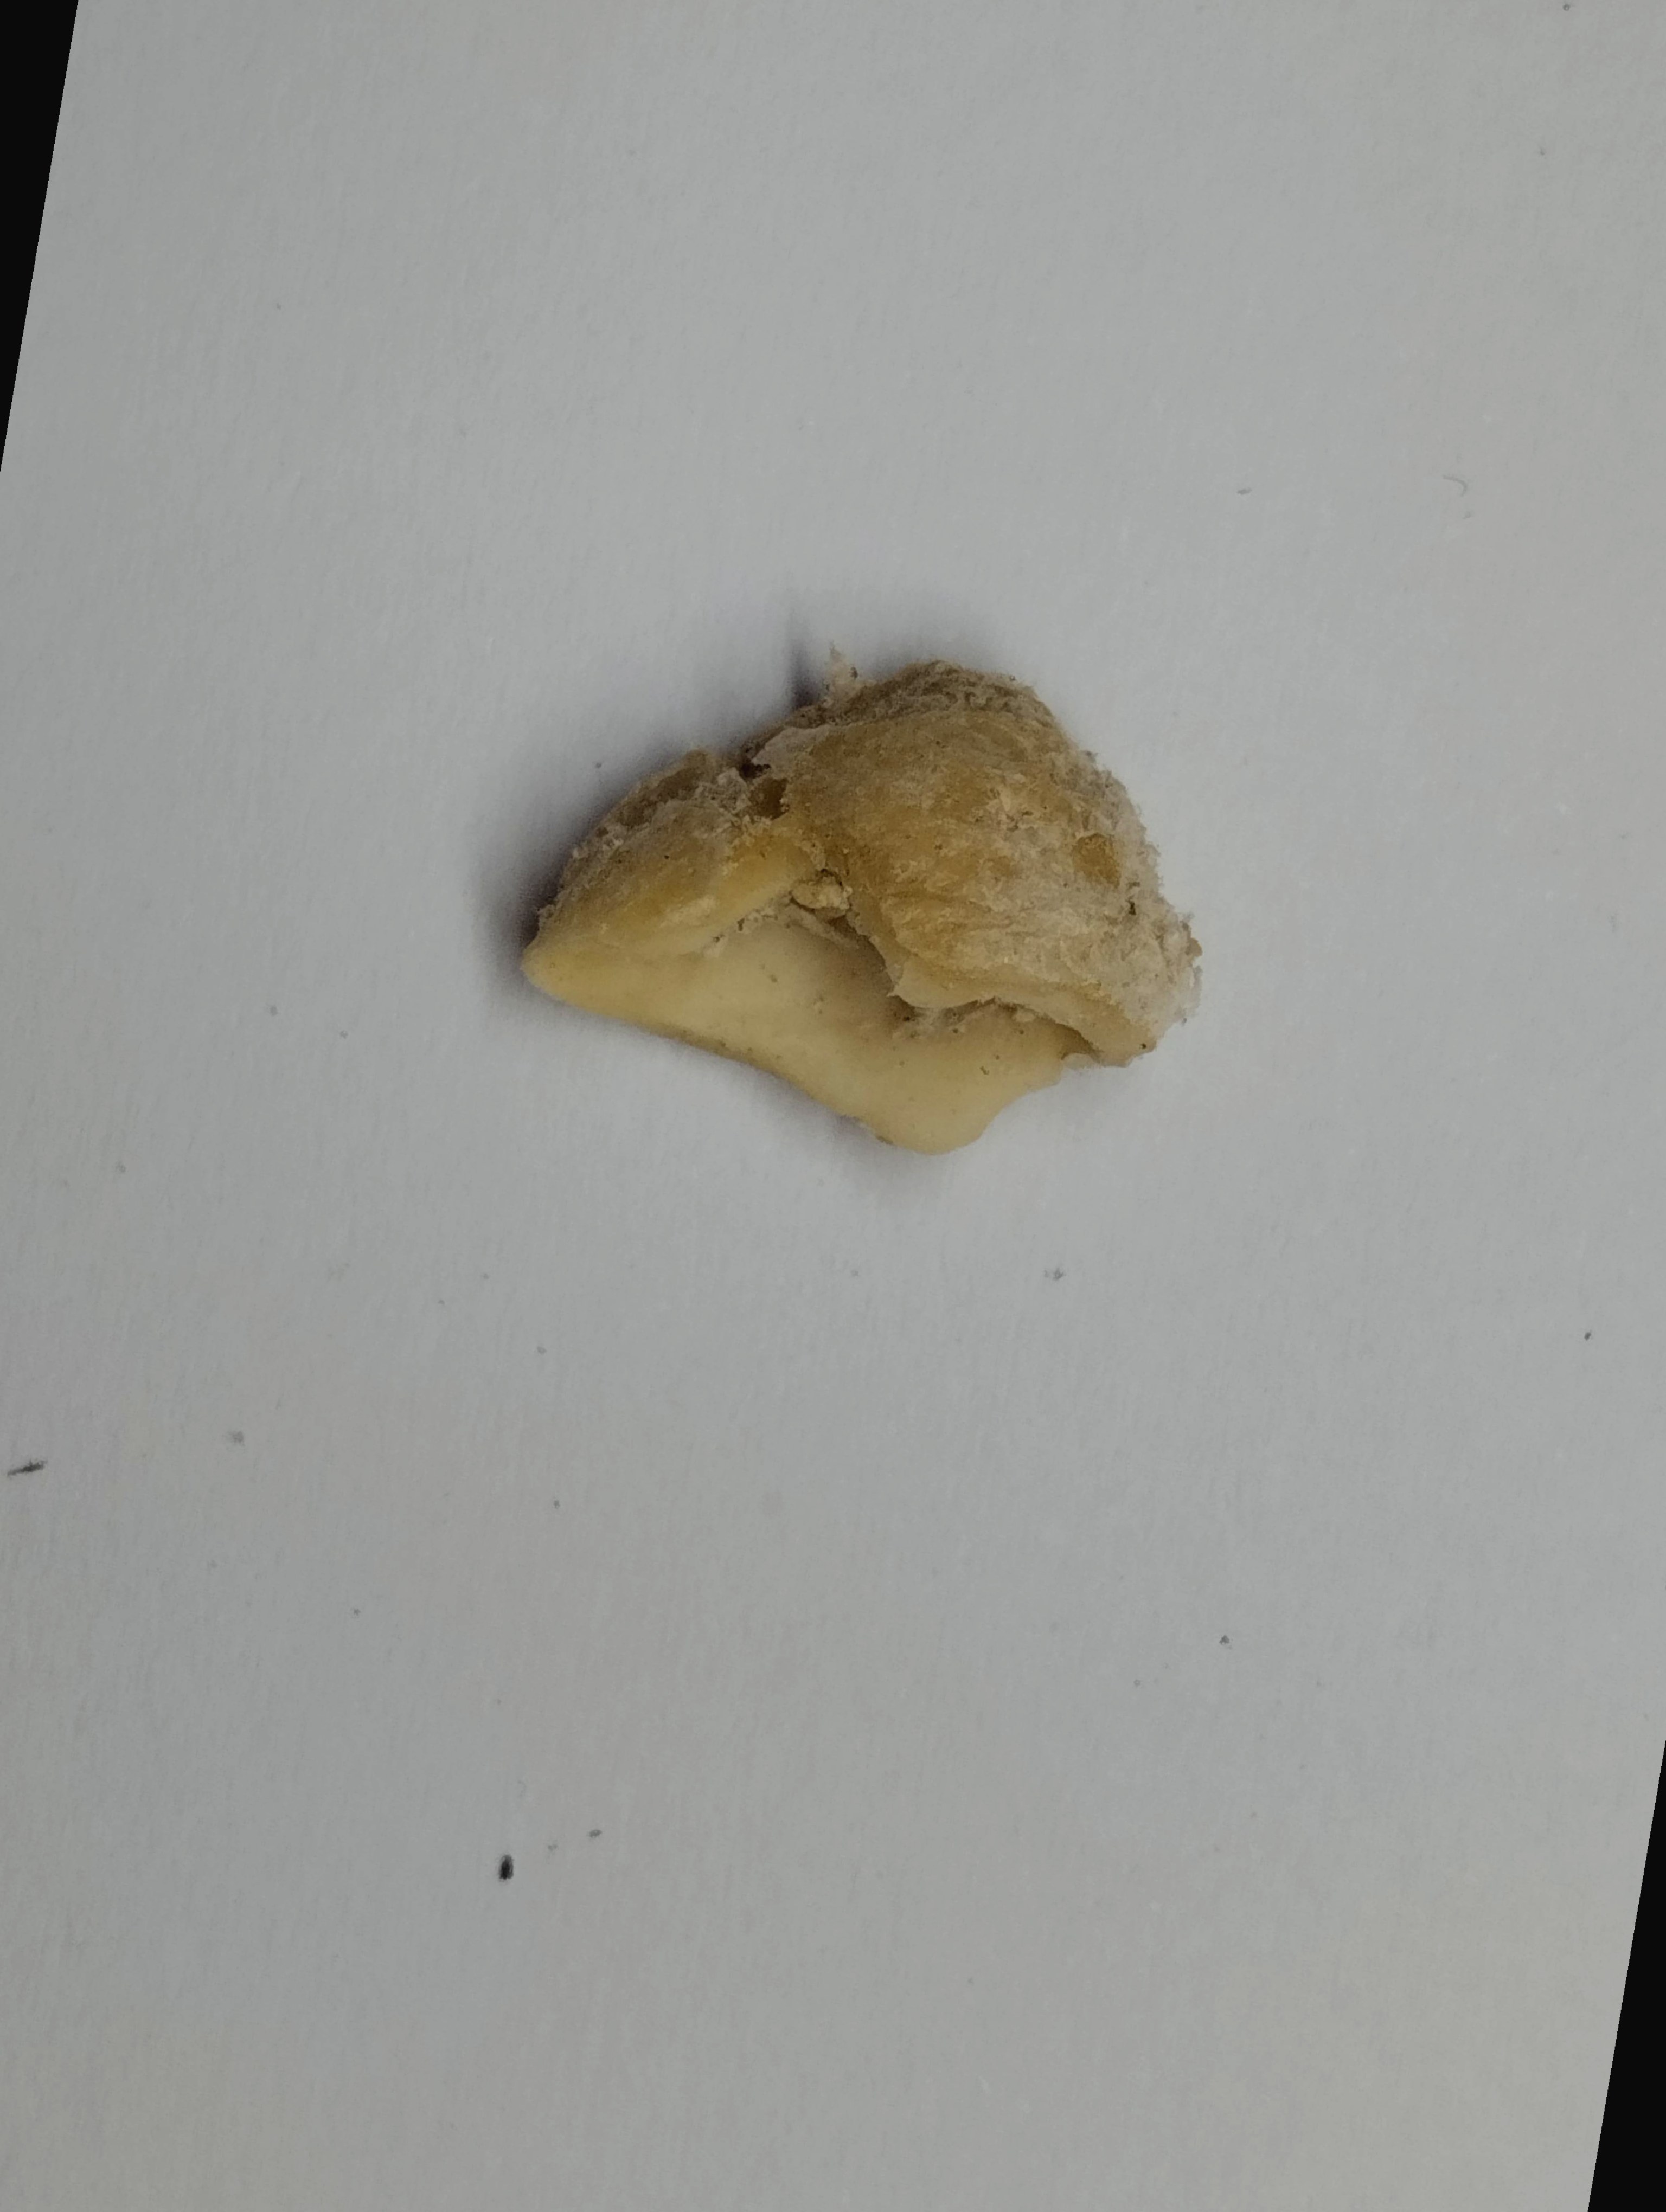
Label: rusak (damaged seed)